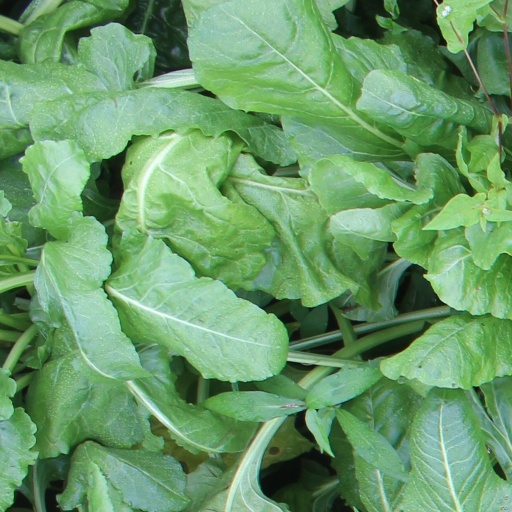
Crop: sugar beet